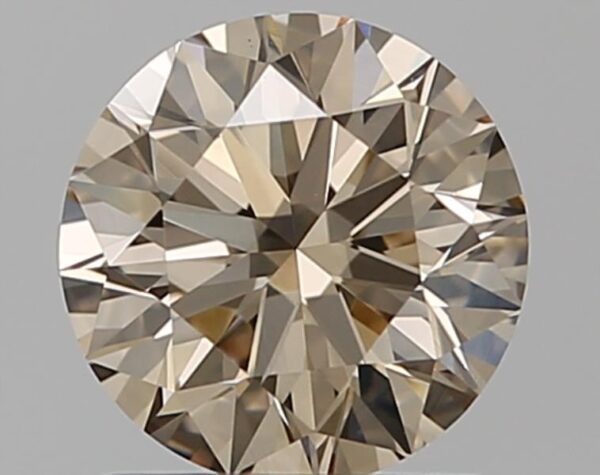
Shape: round
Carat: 1.02
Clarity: VS1
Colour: U-V
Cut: EX
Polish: EX
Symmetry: EX
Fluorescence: F
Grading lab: GIA
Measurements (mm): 6.4 x 6.42 x 3.99